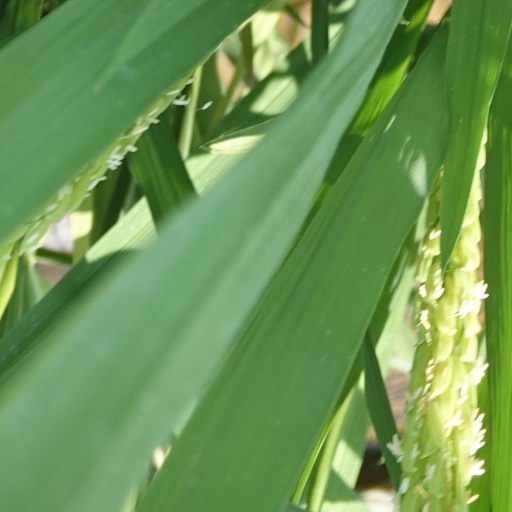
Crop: rice